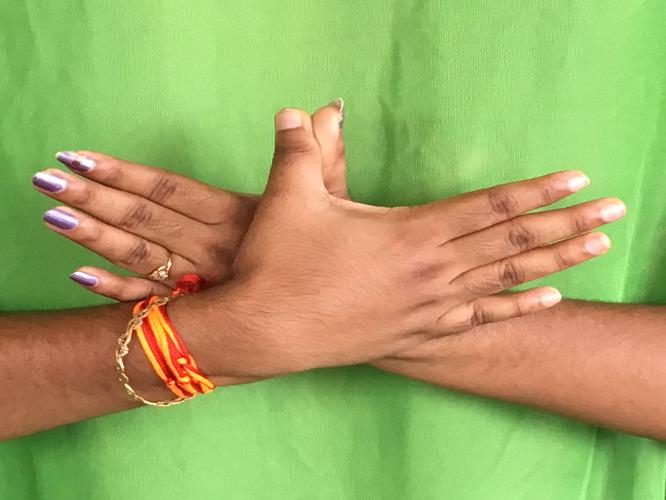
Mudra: Garuda
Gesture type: double_hand